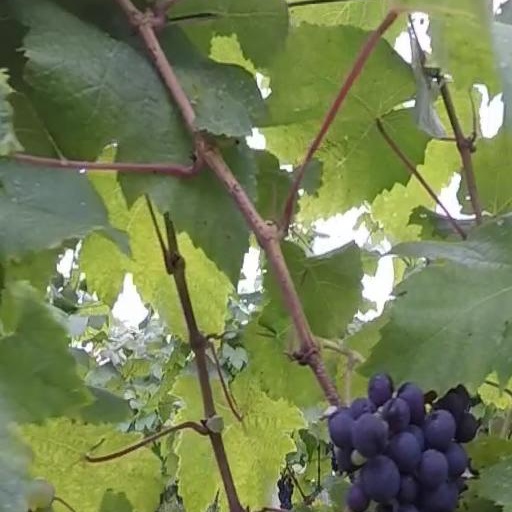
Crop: grape